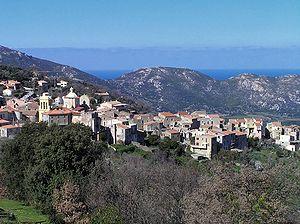
Cateri - Le village
Cateri est une commune française située dans la circonscription départementale de la Haute-Corse et le territoire de la collectivité de Corse. Le village appartient à la piève d'Aregno, en Balagne.